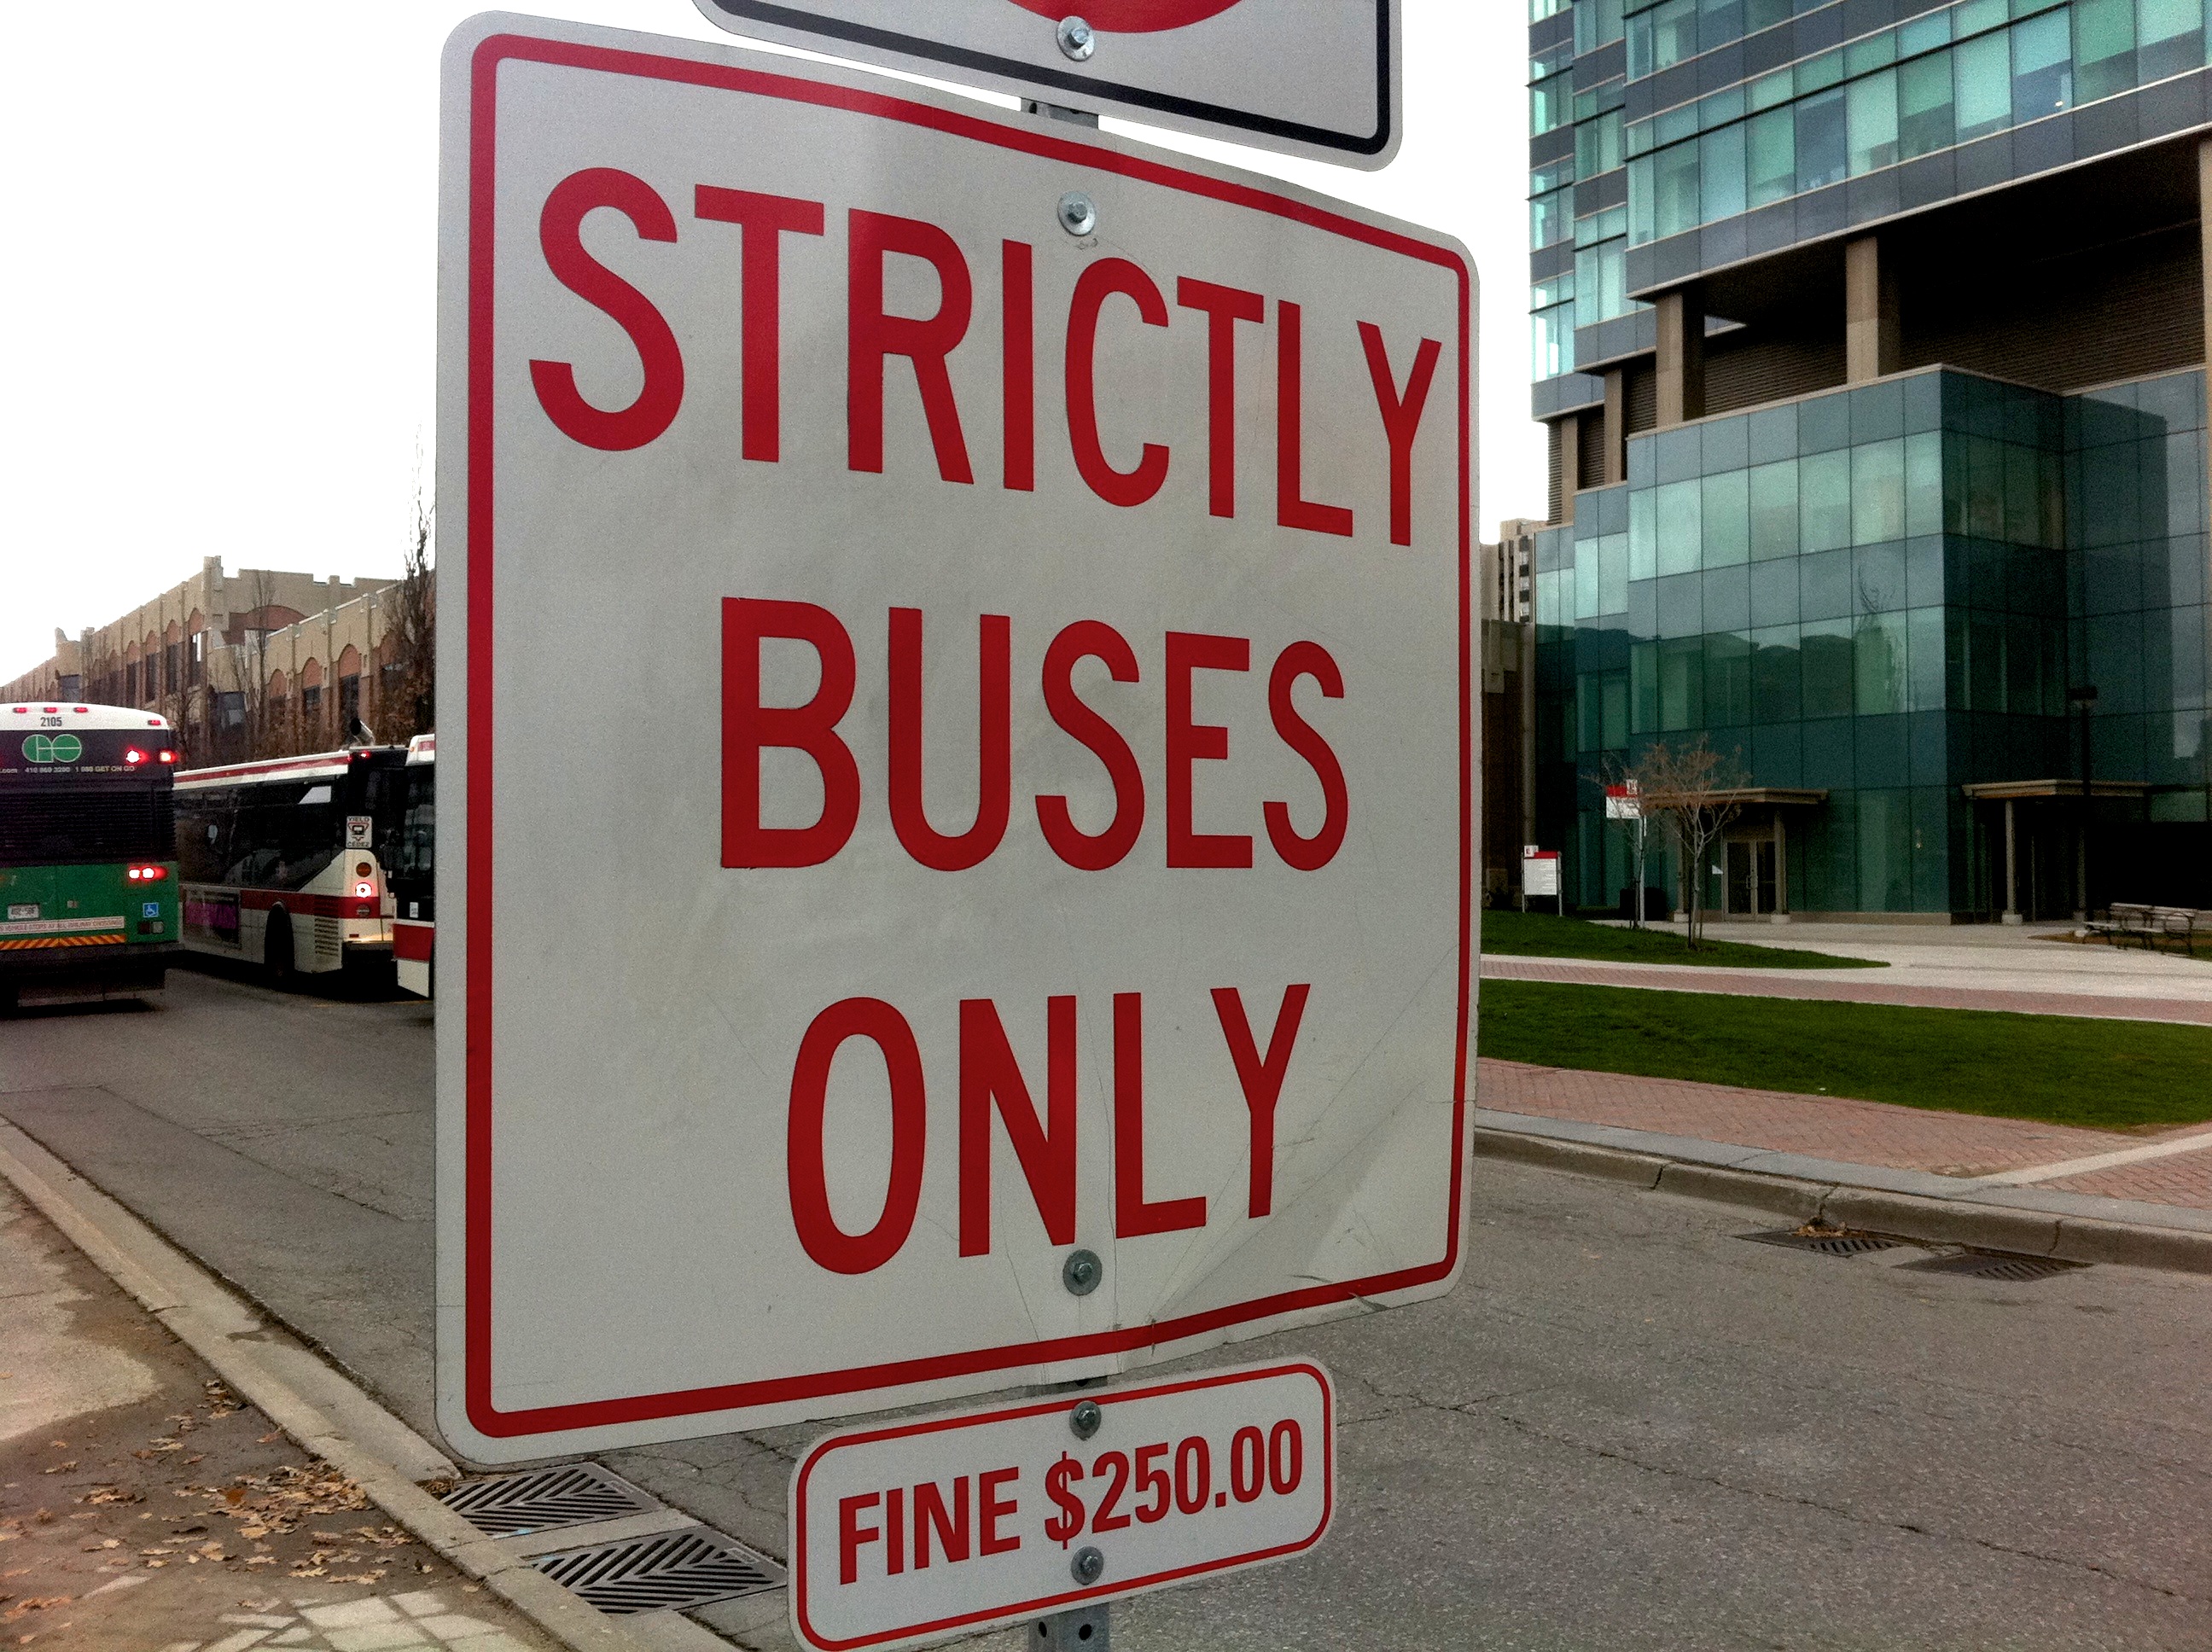
advertising, sign, street sign, signage, lane